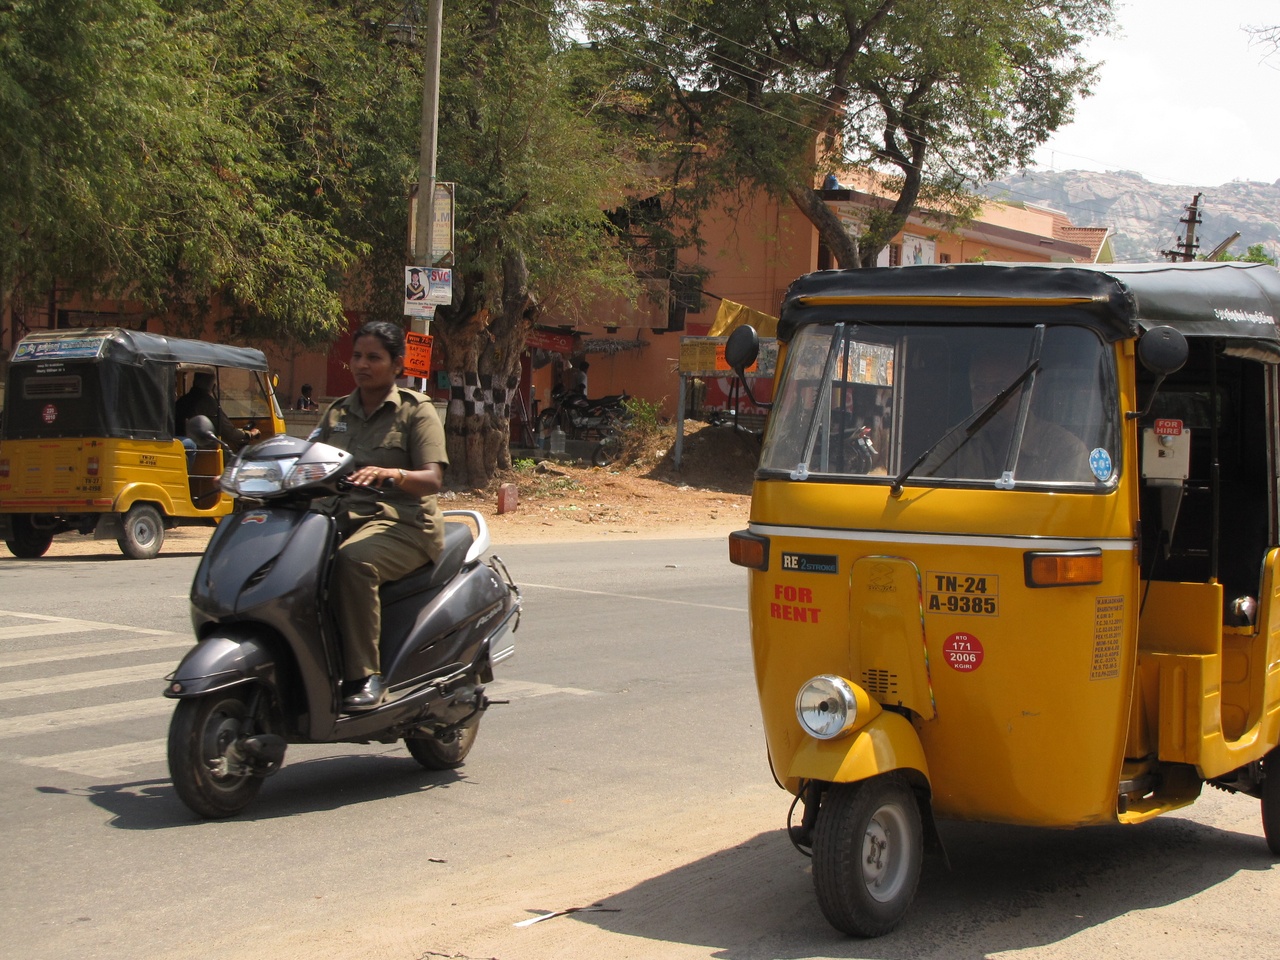
Krishnagiri, Tamil Nadu State